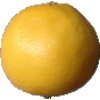
Label: white_grapefruit